Question: Please indicate a possible affordance area of the bench that can be used for sitting
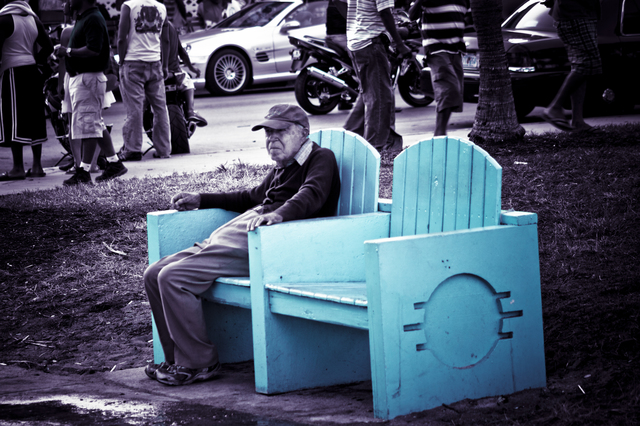
Answer: [155.5, 223.5, 504.5, 300.5]